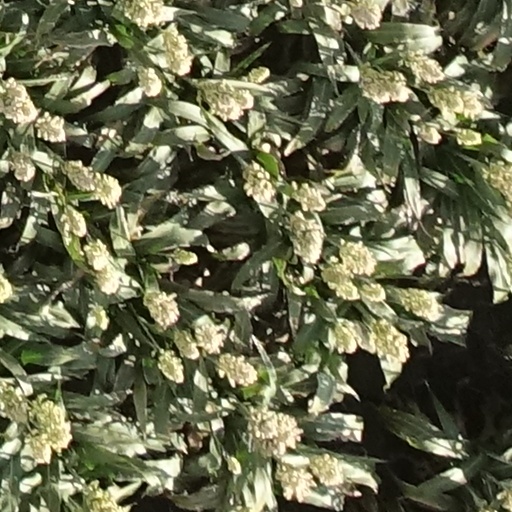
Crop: sorghum